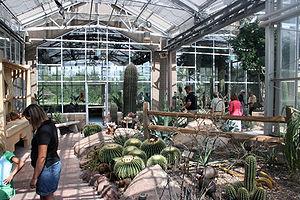
Le Frederik Meijer Gardens and Sculpture Park est un terrain d'environ 50 ha, comprenant un jardin botanique et un parc de sculptures situé au Grand Rapids dans le Michigan aux États-Unis, souvent appelé le Meijer Gardens, un des plus importants événements culturels du Midwest américain.